History of steam road vehicles

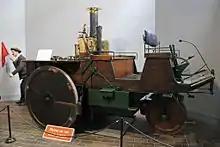
Grenville's steam car of 1875-1880

In 1875-1880 R. Neville Grenville of Glastonbury constructed a 3 wheeled steam vehicle which travelled a maximum of . This vehicle is still in existence, preserved for many years in the Bristol Museum & Art Gallery but since 2012 at the National Motor Museum, Beaulieu.